National Museum in Warsaw

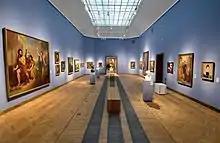
Gallery of 19th-century Art

The new techniques implemented in the gallery allow the unabridged presentation of large polyptychs, such as the famous Grudziądz Polyptych, including the reverse of the wings. The new arrangement of the exhibition was designed by WWAA.